K. Rudzki i S-ka

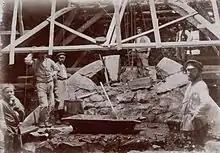
A sepia photograph showing six workers standing under a wooden scaffolding erected over a pile of stones, with a trough for mixing cement visible in the centre.

In 1866 Konstanty Rudzki donated part of the courtyard of the factory to the city of Warsaw and a new street was built there, since 1869 known as Fabryczna - "Factory Street".